Angelo Caloiaro

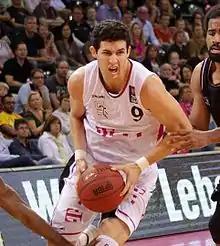
Caloiaro with Telekom Bonn in November 2014

On July 25, 2014, Caloiaro signed a one-year deal with Telekom Baskets Bonn. On April 17, 2015, Caloiaro recorded a season-high 26 points, shooting 9-of-15 from the field, along with seven rebounds and two steals in a 78–71 win over Eisbaren Bremerhaven.